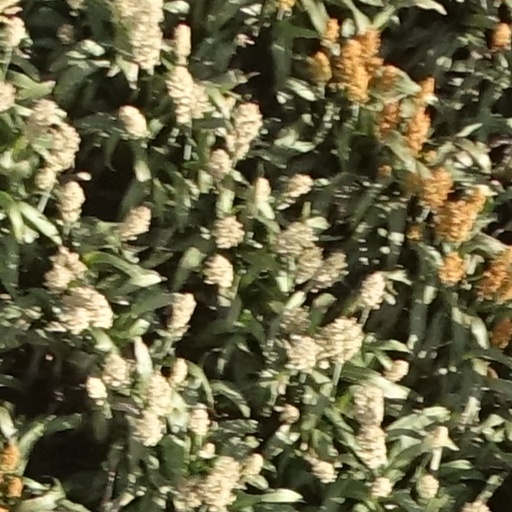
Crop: sorghum